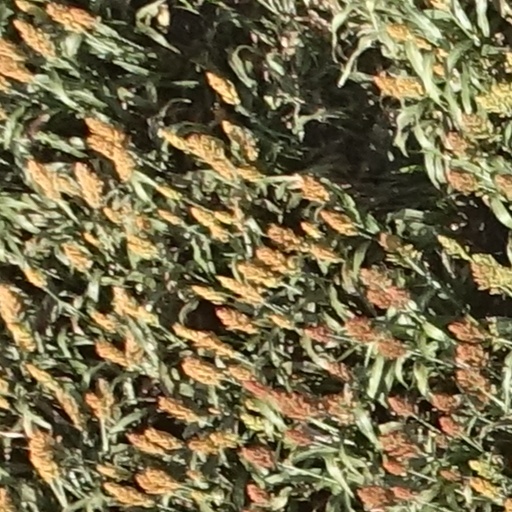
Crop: sorghum